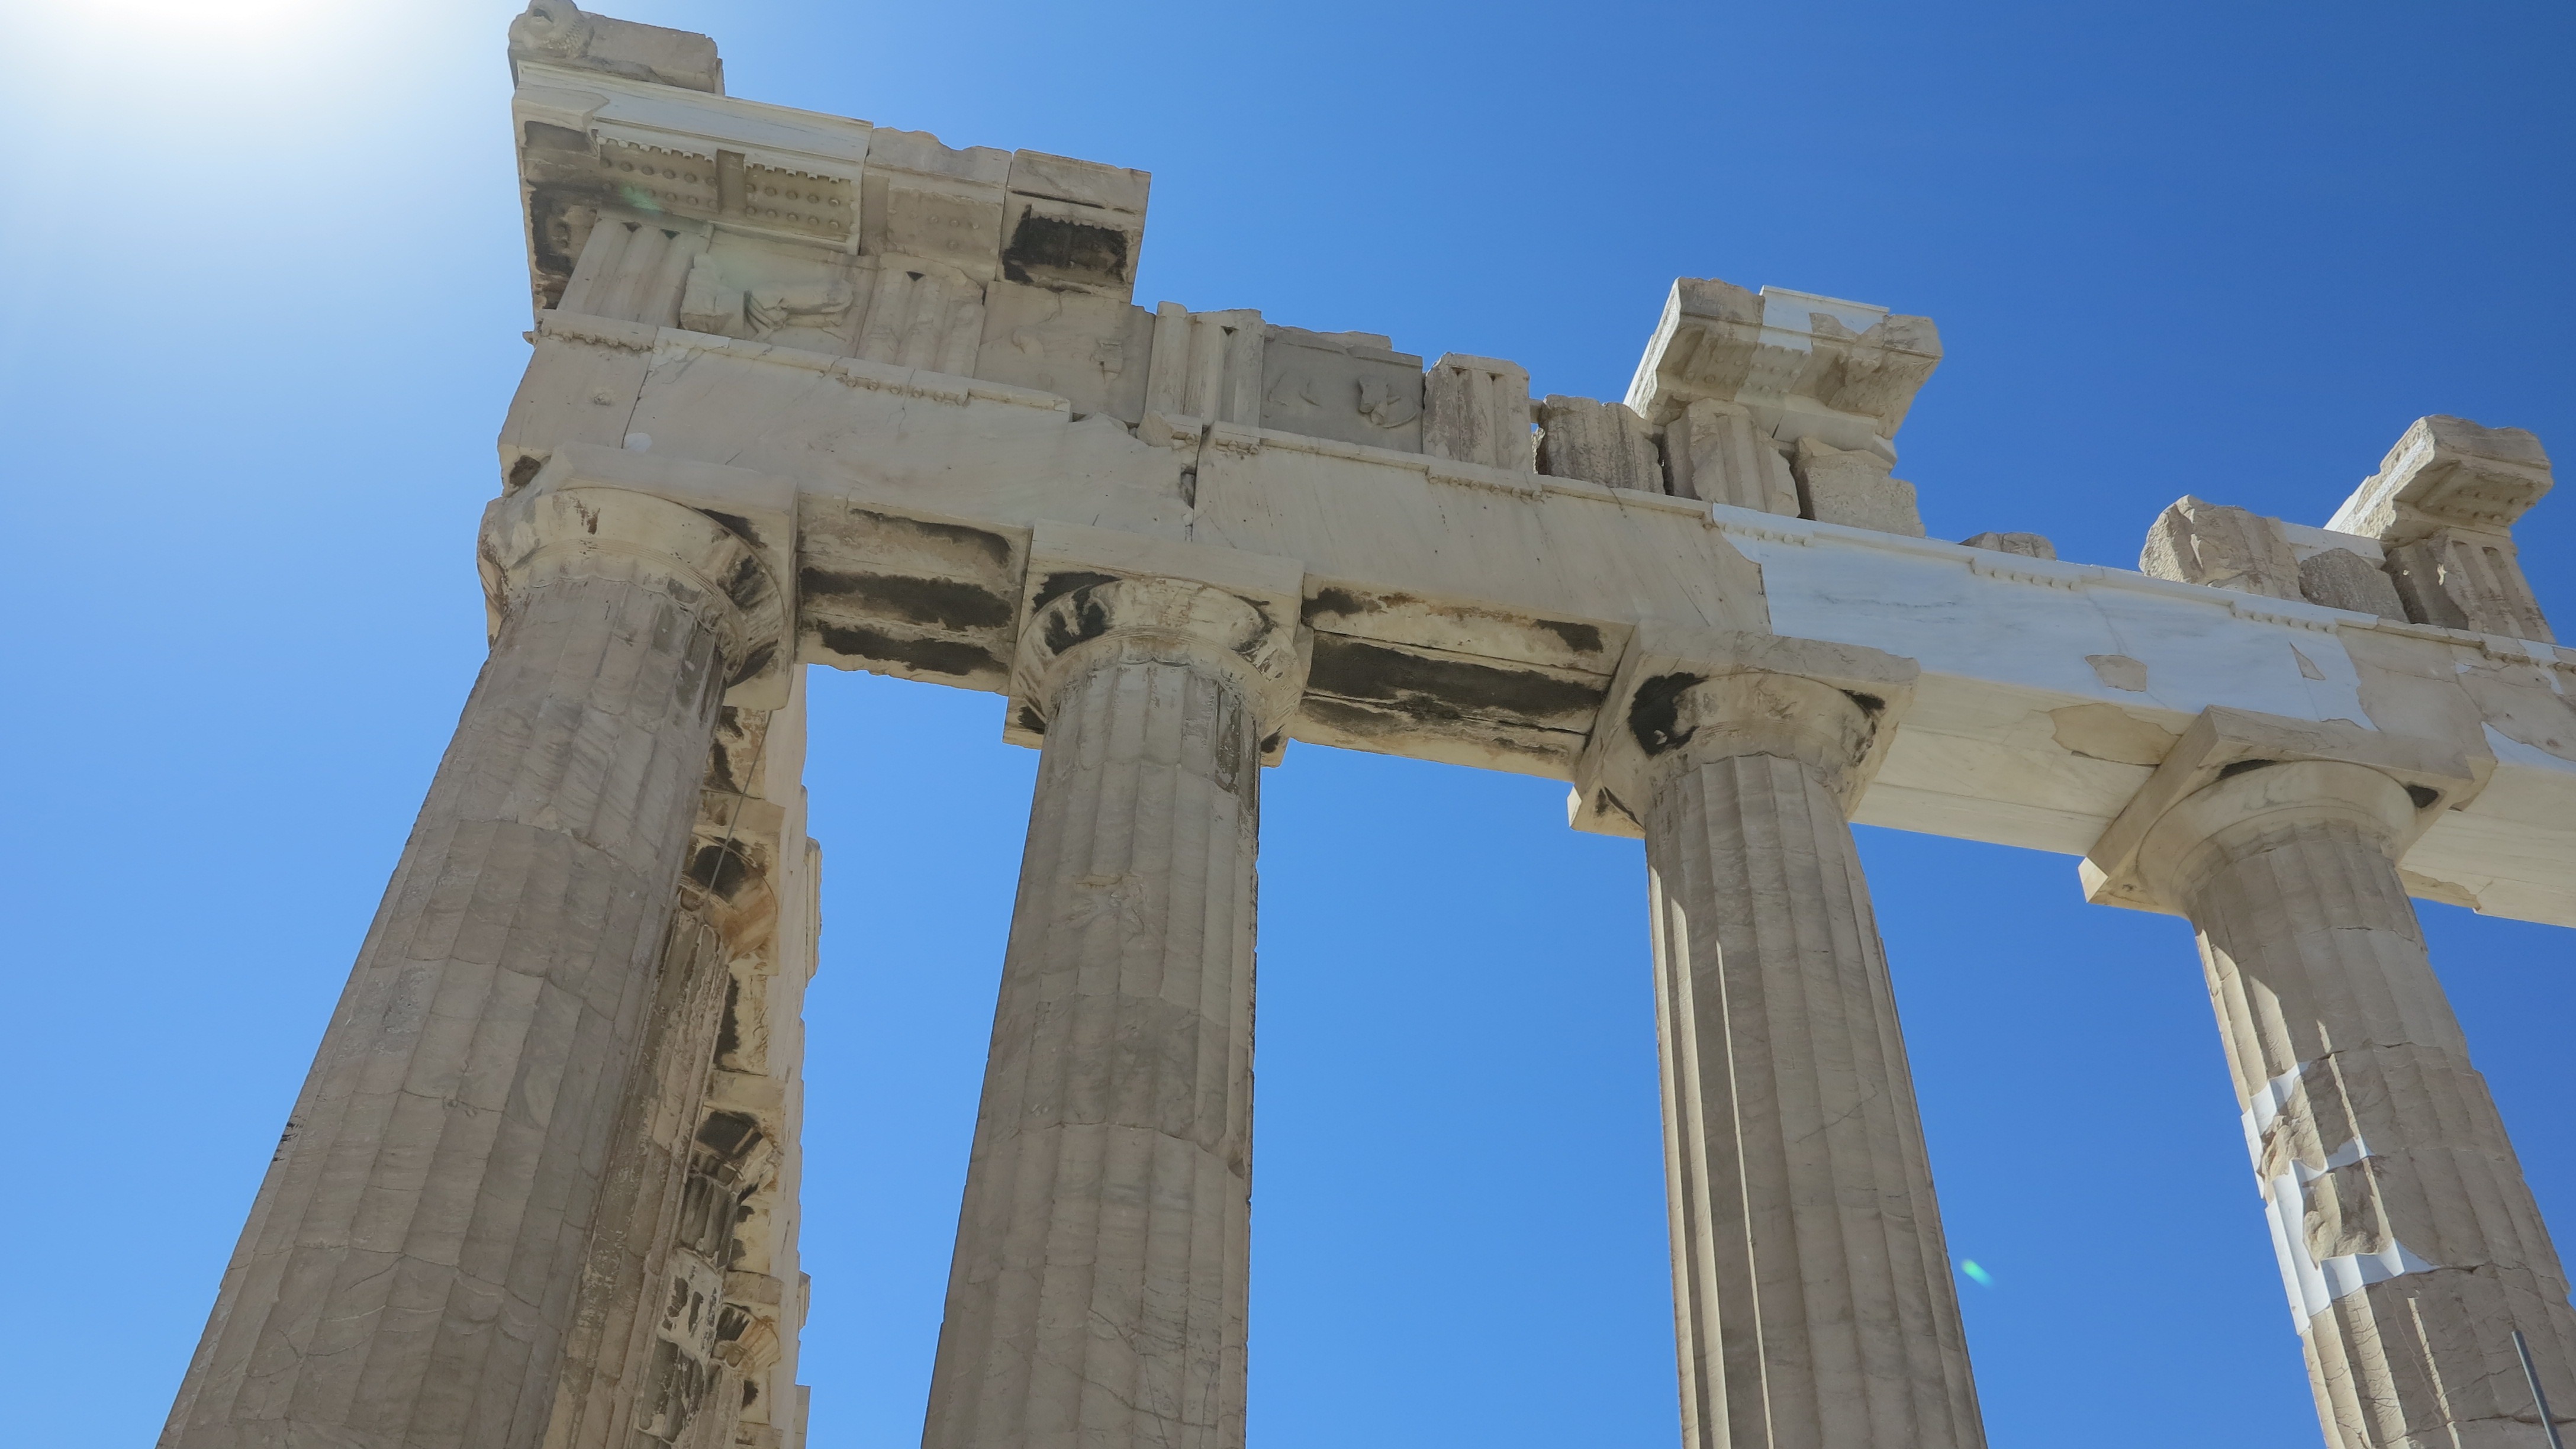
architecture, structure, sky, monument, column, landmark, temple, ruins, acropolis, ancient history, ancient roman architecture